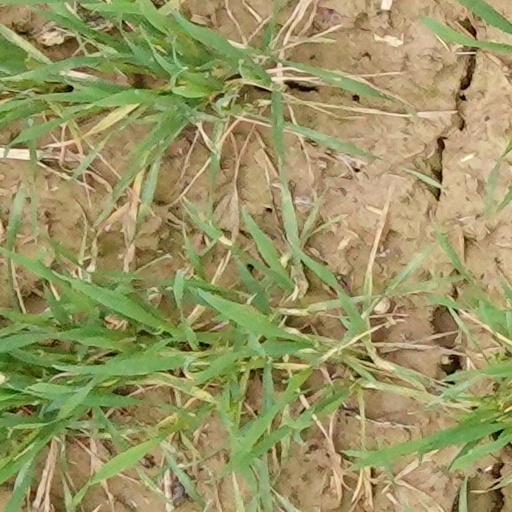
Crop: wheat